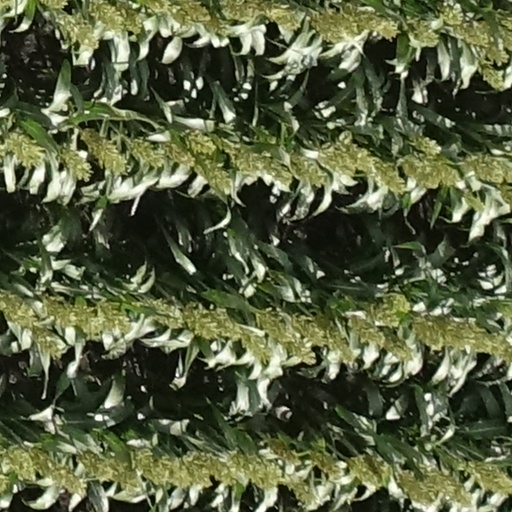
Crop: sorghum